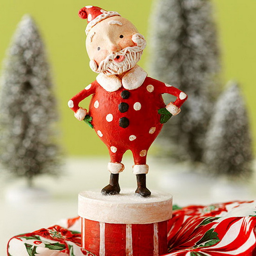
share the joy with decoration ideas --